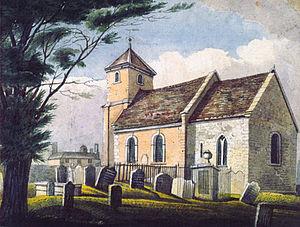
William Hunt Painter est un botaniste britannique qui contribua de façon notable à la connaissance de la flore vasculaire du Derbyshire. Membre du Botanical Exchange Club, il fut un collecteur passionné de spécimens de plantes de toutes sortes. En 1889 il publia le premier état de la flore du Derbyshire.